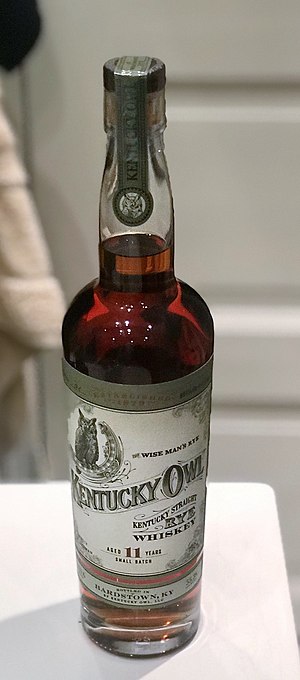
Amerikansk whisky / De forskellige whiskeytyper / Rye
Rye whiskey oplever stor efterspørgsel og var i 2017 den whiskeytype der steg mest i USA [14] Her er det den meget efterspurgte "Kentucky Owl" rye.
"Amerikansk whiskey er betegnelsen for de whiskeyprodukter der fremstilles i USA. Som i Irland staves whiskey med et ""e"" - i modsætning til skotsk whisky der er uden ""e"". Grundlæggende er whiskey øl der er blevet destilleret - typisk to gange. Officielt er der omkring 35 forskellige typer amerikansk whiskey. I USA er det Alcohol and Tobacco Tax and Trade Bureau der definerer de officielle standarder – og man kan se en liste over alle de forskellige typer på deres såkaldte Beverage Alcohol Manual.